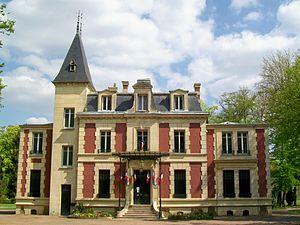
La mairie, ancienne demeure bourgeoise entouré d'un petit parc paysager, acquise par la ville en 1977 suite à l'augmentation du nombre d'habitants de la commune.
La Chapelle-en-Serval est une commune française située dans le département de l'Oise en région Hauts-de-France. Ses habitants sont appelés les Capellois.